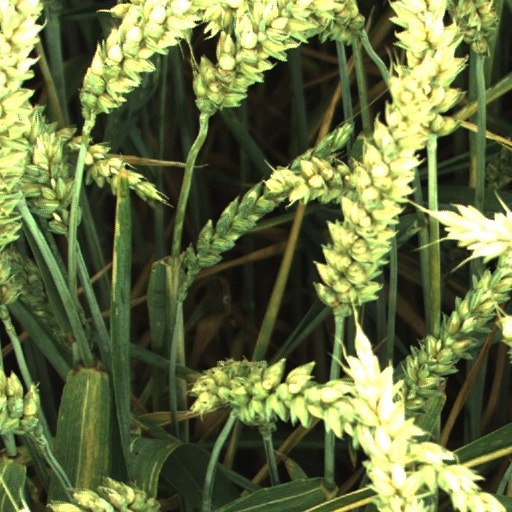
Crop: wheat